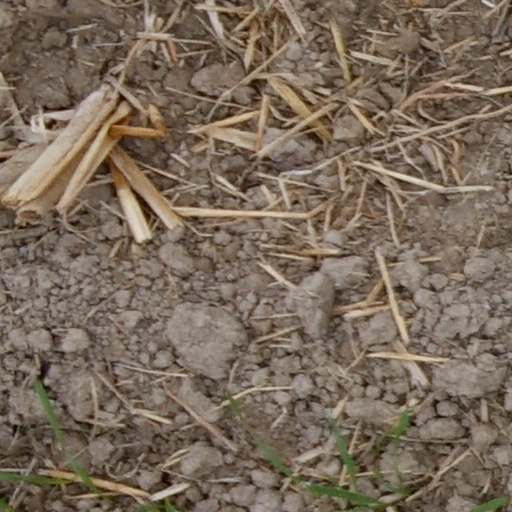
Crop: wheat